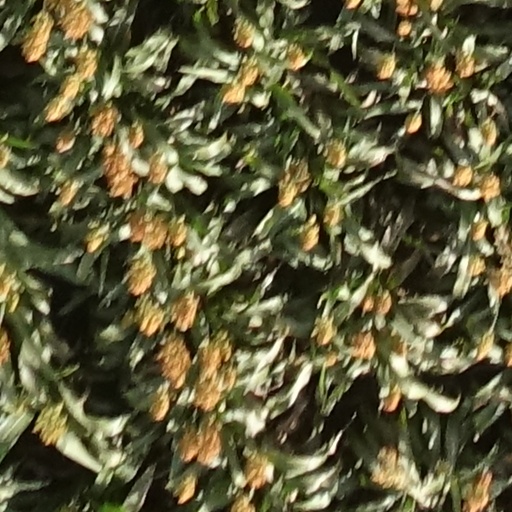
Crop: sorghum